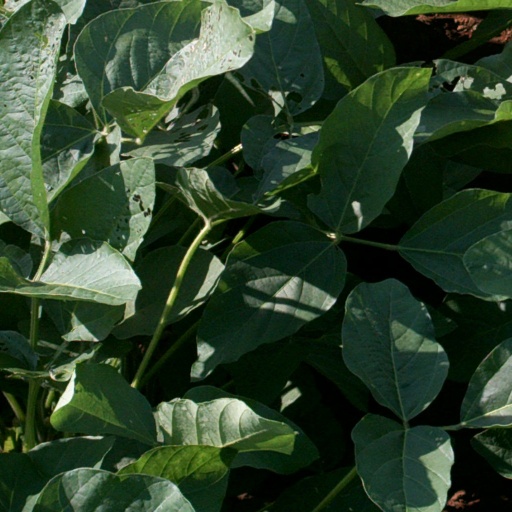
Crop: soybean